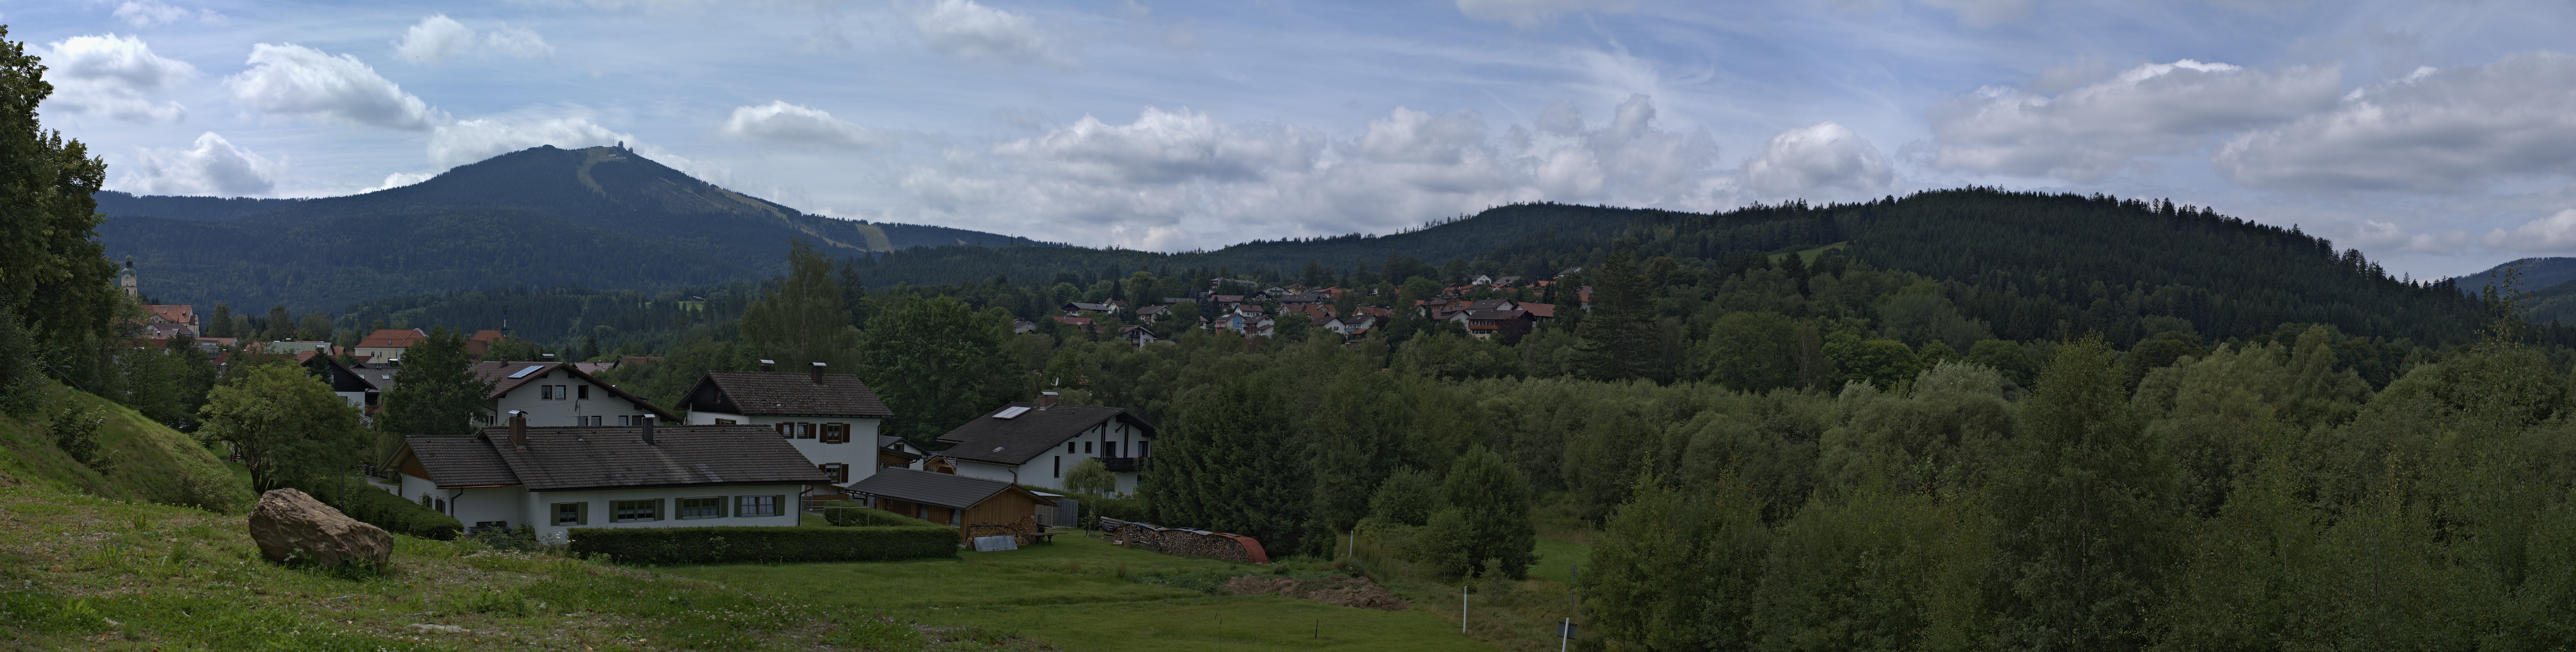
mountain, mountain range, panorama, fjord, extreme sport, 50mm, alps, badlands, rawtherapee, gimp, germany, deutschland, pentax, bayern, bavaria, ecosystem, lenstagged, steffenzahn, k100d, justpentax, fa50, fa50mm, smcpentaxfa11450mm, pentaxfa50mm, smcpfa50mmf14, bayerischerwald, bayerischeisenstein, pano, hugin, perfectpanoramas, landform, biome, geographical feature, mountainous landforms